Nicoya Peninsula

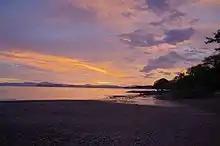
Sunset over the Nicoya Peninsula

There are a number of nature reserves and wildlife refuges such as Cabo Blanco, Camaronal, Cueva Murciélago, Curú, La Ceiba, Romelia and the Diriá National Park, as well as the projects on the islands of the adjacent Gulf of Nicoya.